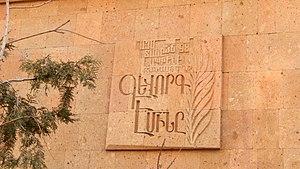
Georges Emin, de son vrai nom Karlen Muradyan, né le 30 septembre 1919 à Achtarak et mort le 11 juin 1998 à Erevan, est un poète, essayiste et traducteur arménien.